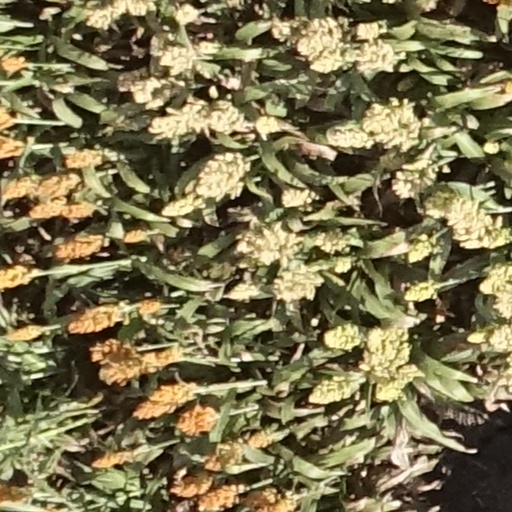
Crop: sorghum